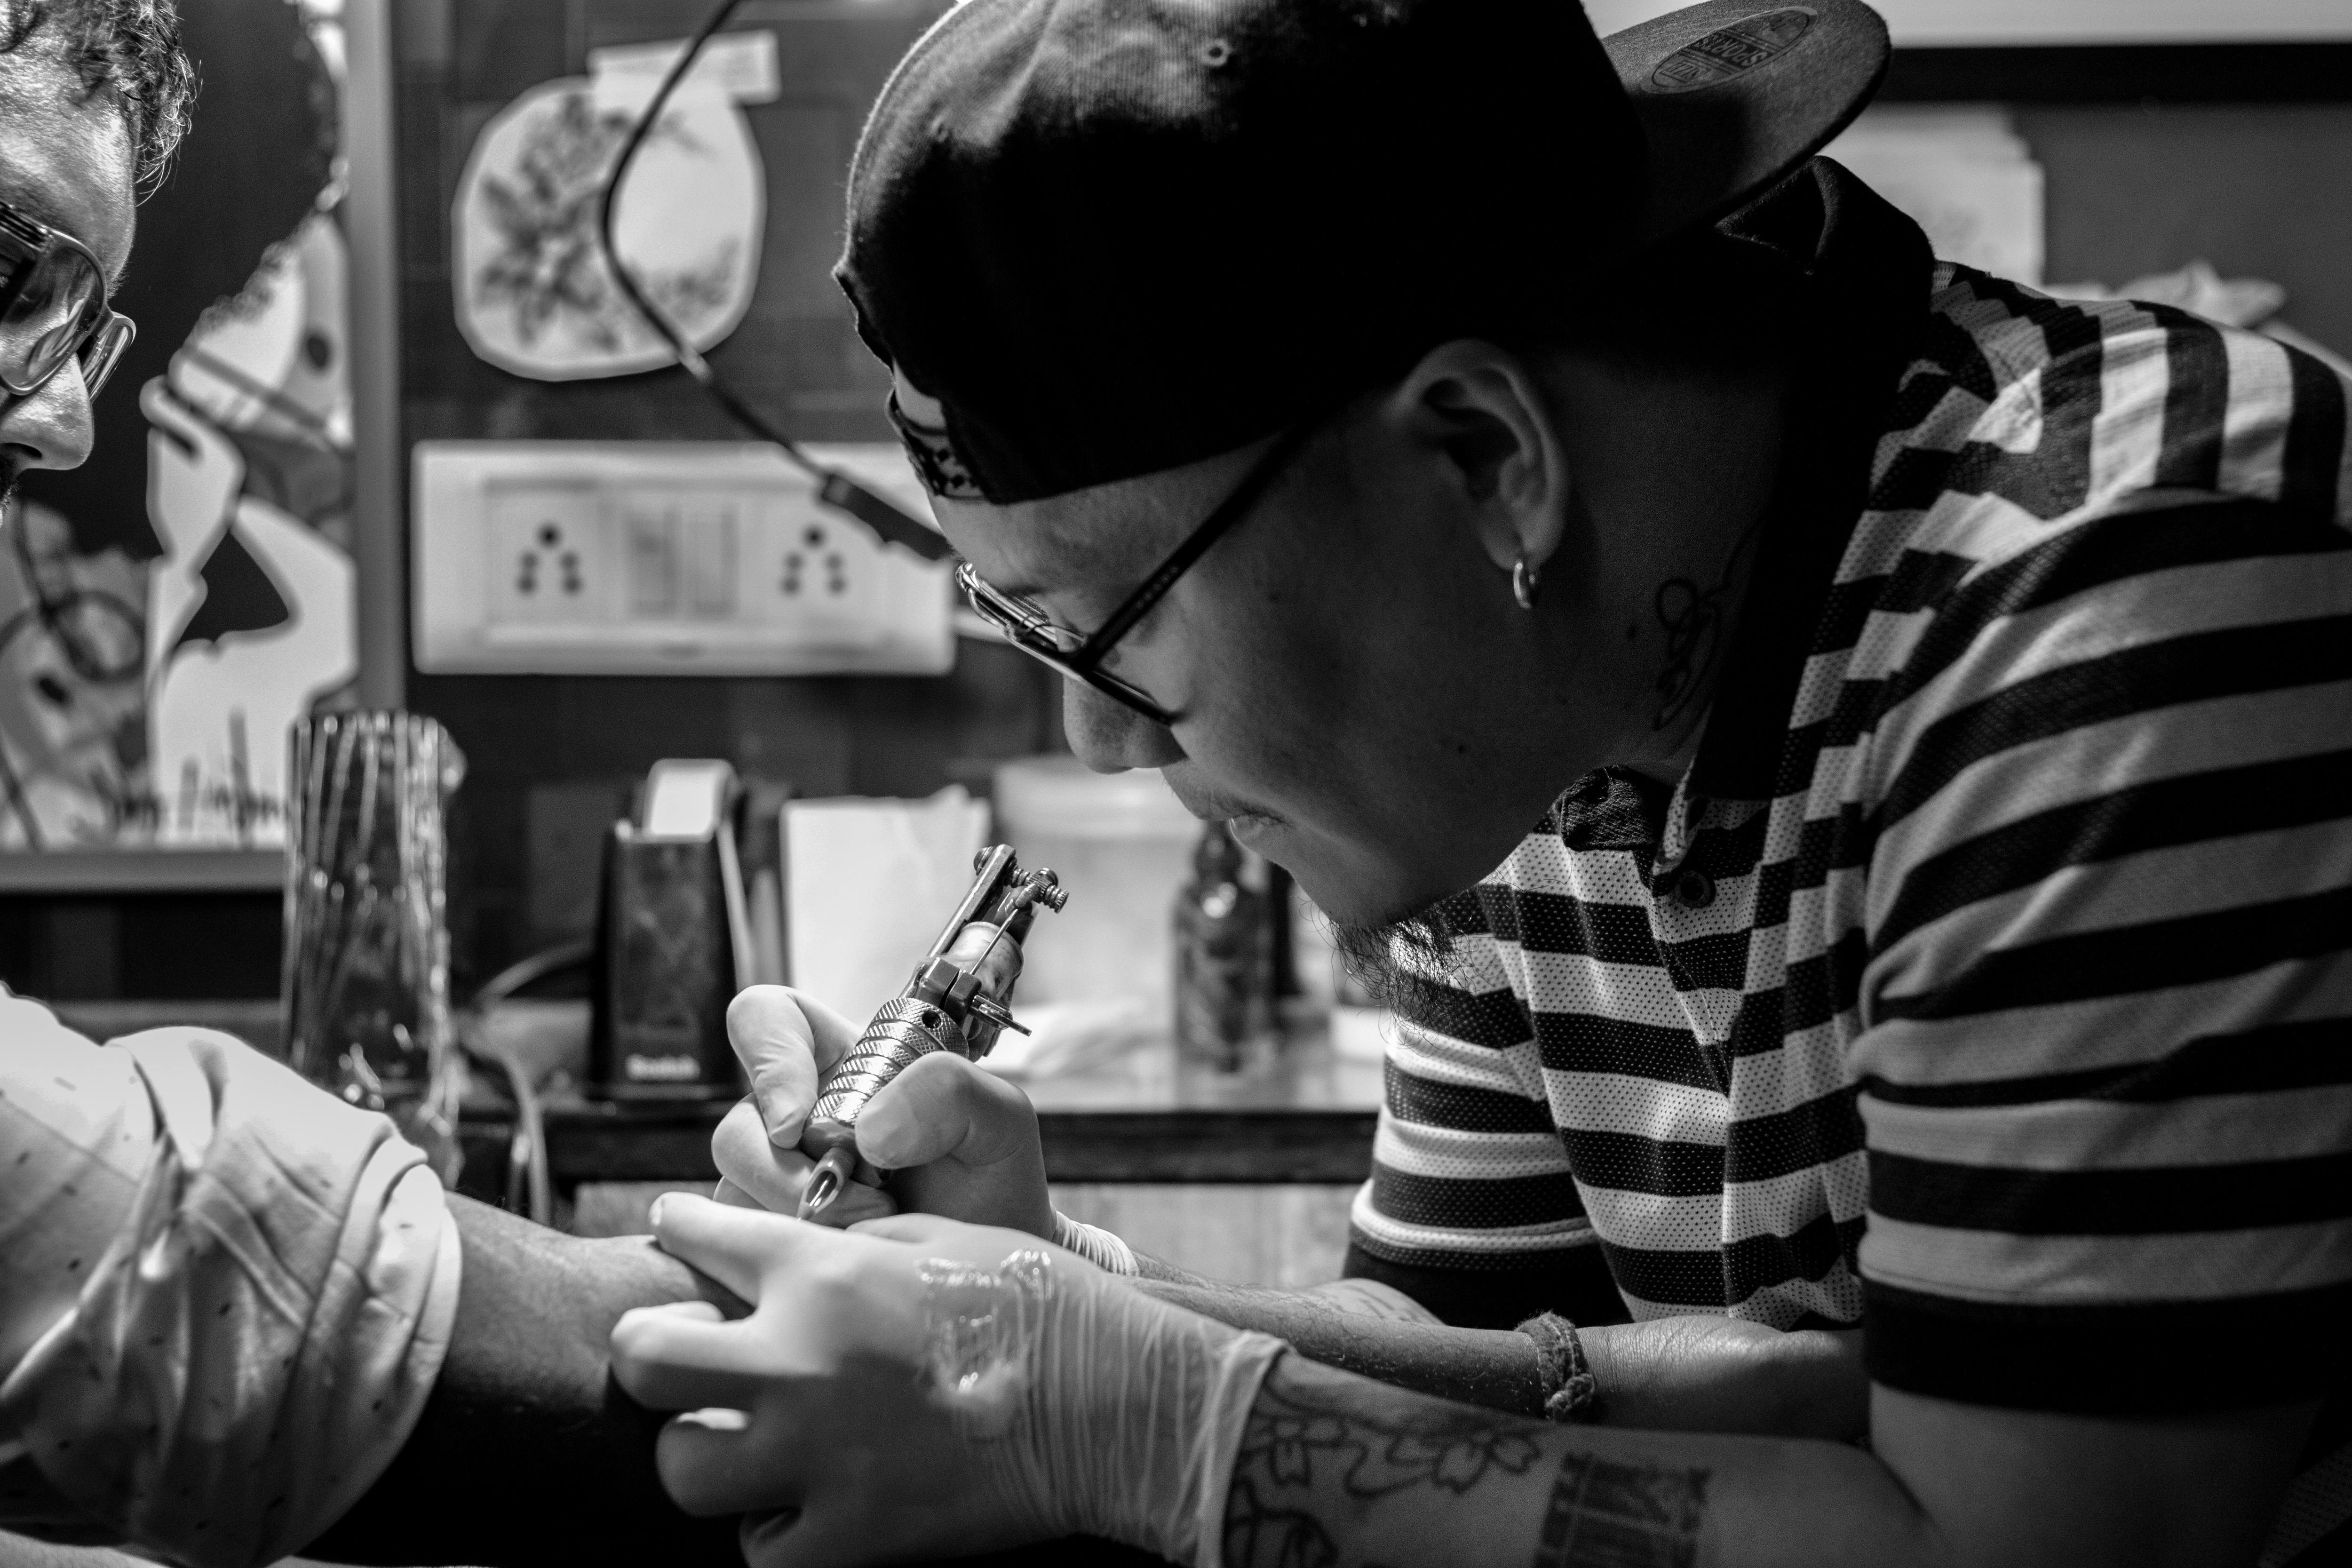
tattoo, black and white, arm, tattoo artist, hand, photography, monochrome, monochrome photography, style